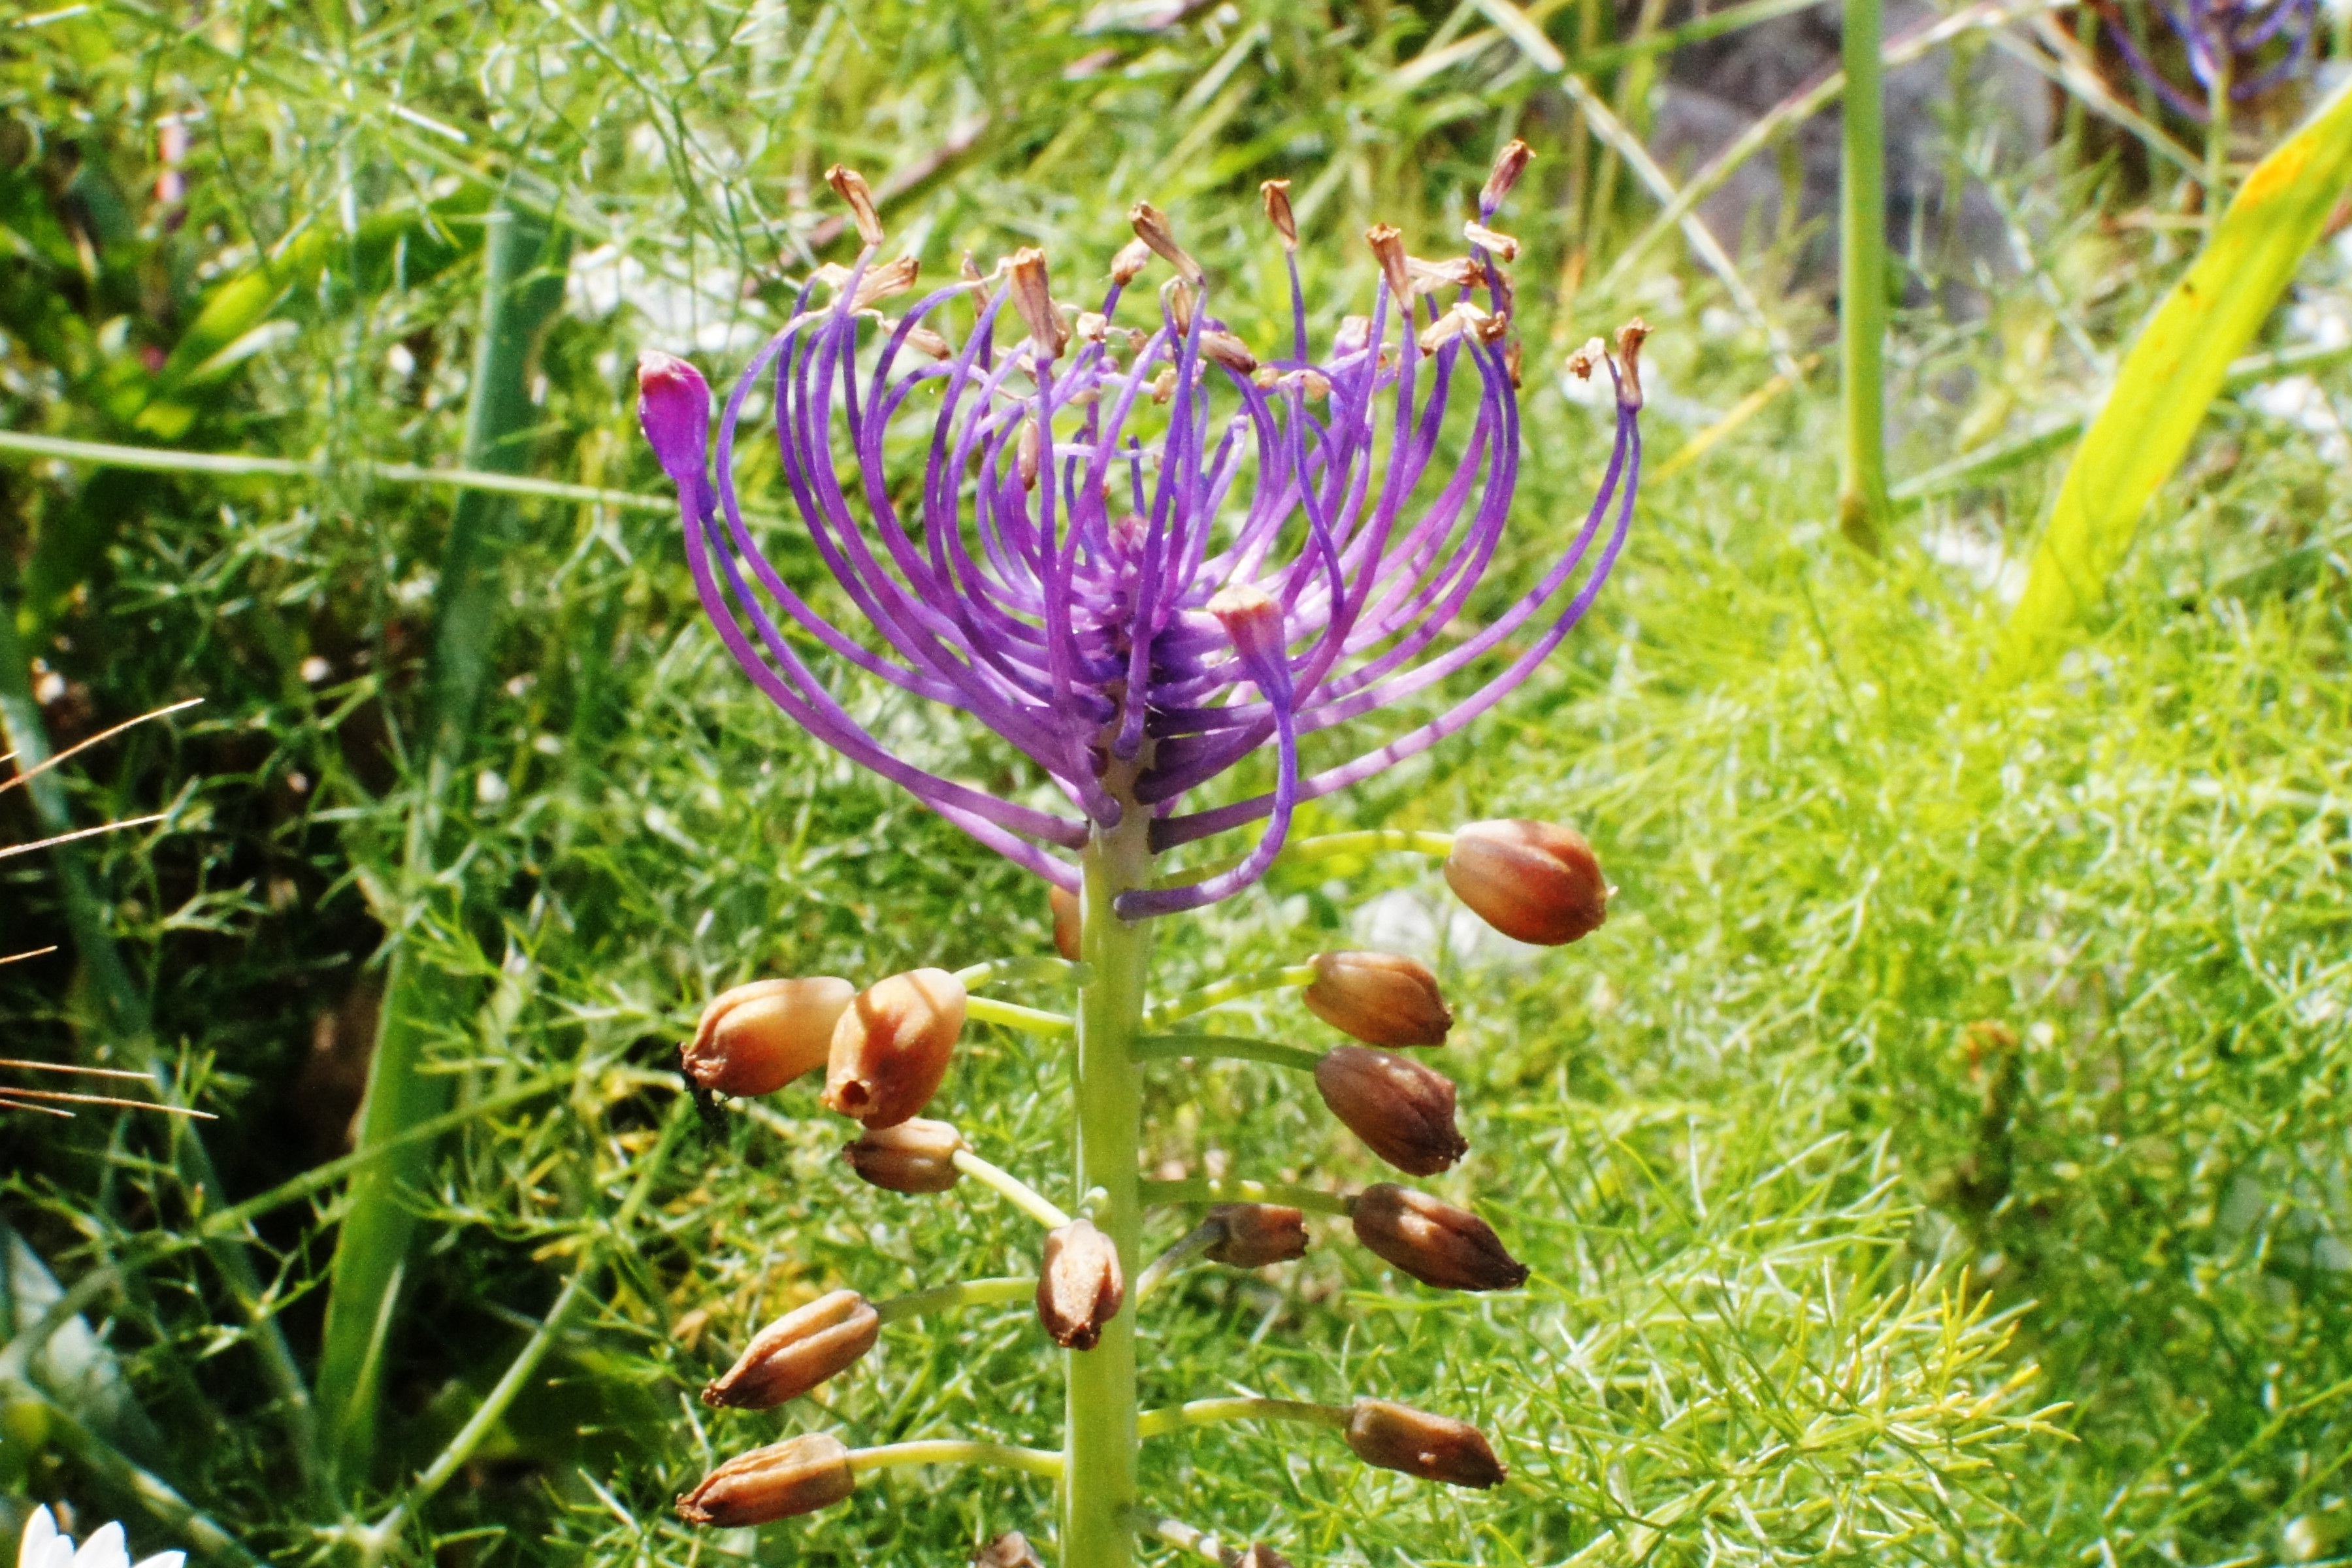
grass, blossom, plant, lawn, meadow, prairie, flower, bloom, food, herb, produce, vegetable, botany, garden, close, flora, wildflower, thistle, muscari, hyacinth, flowering plant, land plant, muscari comosum, schopf grape hyacinth, mediterranean plant